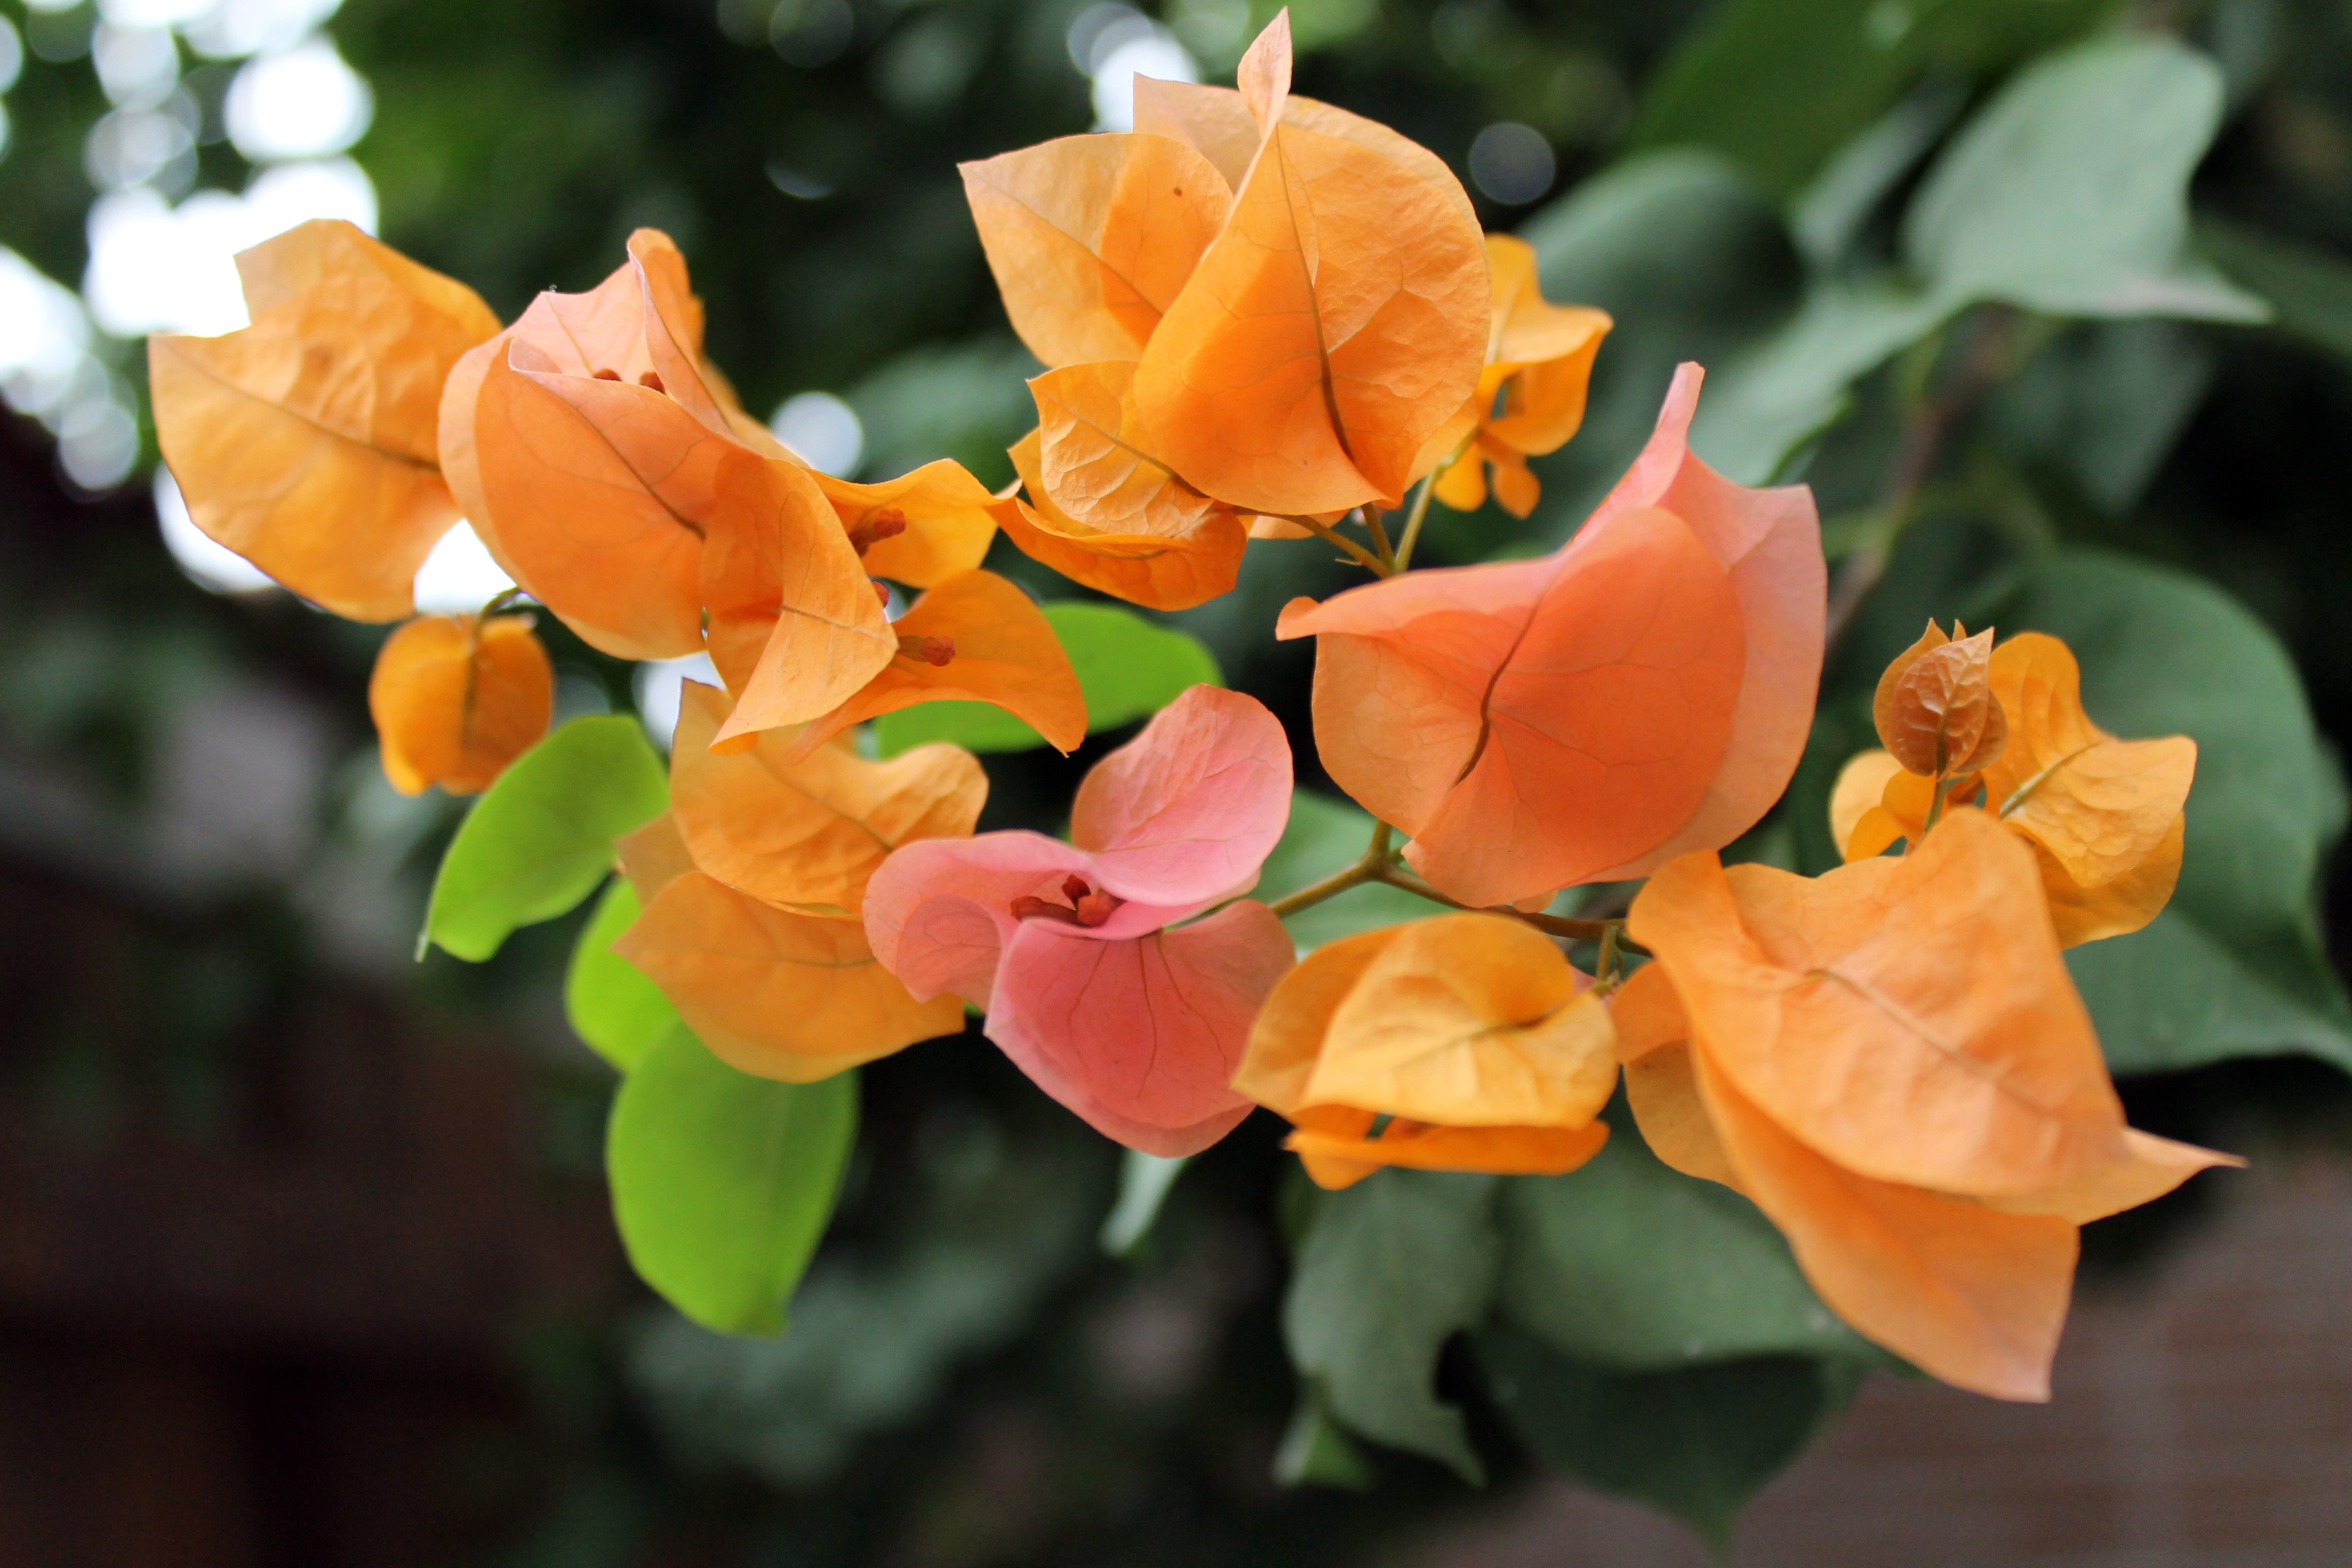
plant, leaf, flower, petal, rose, spring, botany, colorful, yellow, garden, flora, flowers, colorful flowers, shrub, colored, spring flowers, macro photography, delicacy, flowering plant, rose family, annual plant, land plant, laughter meadow